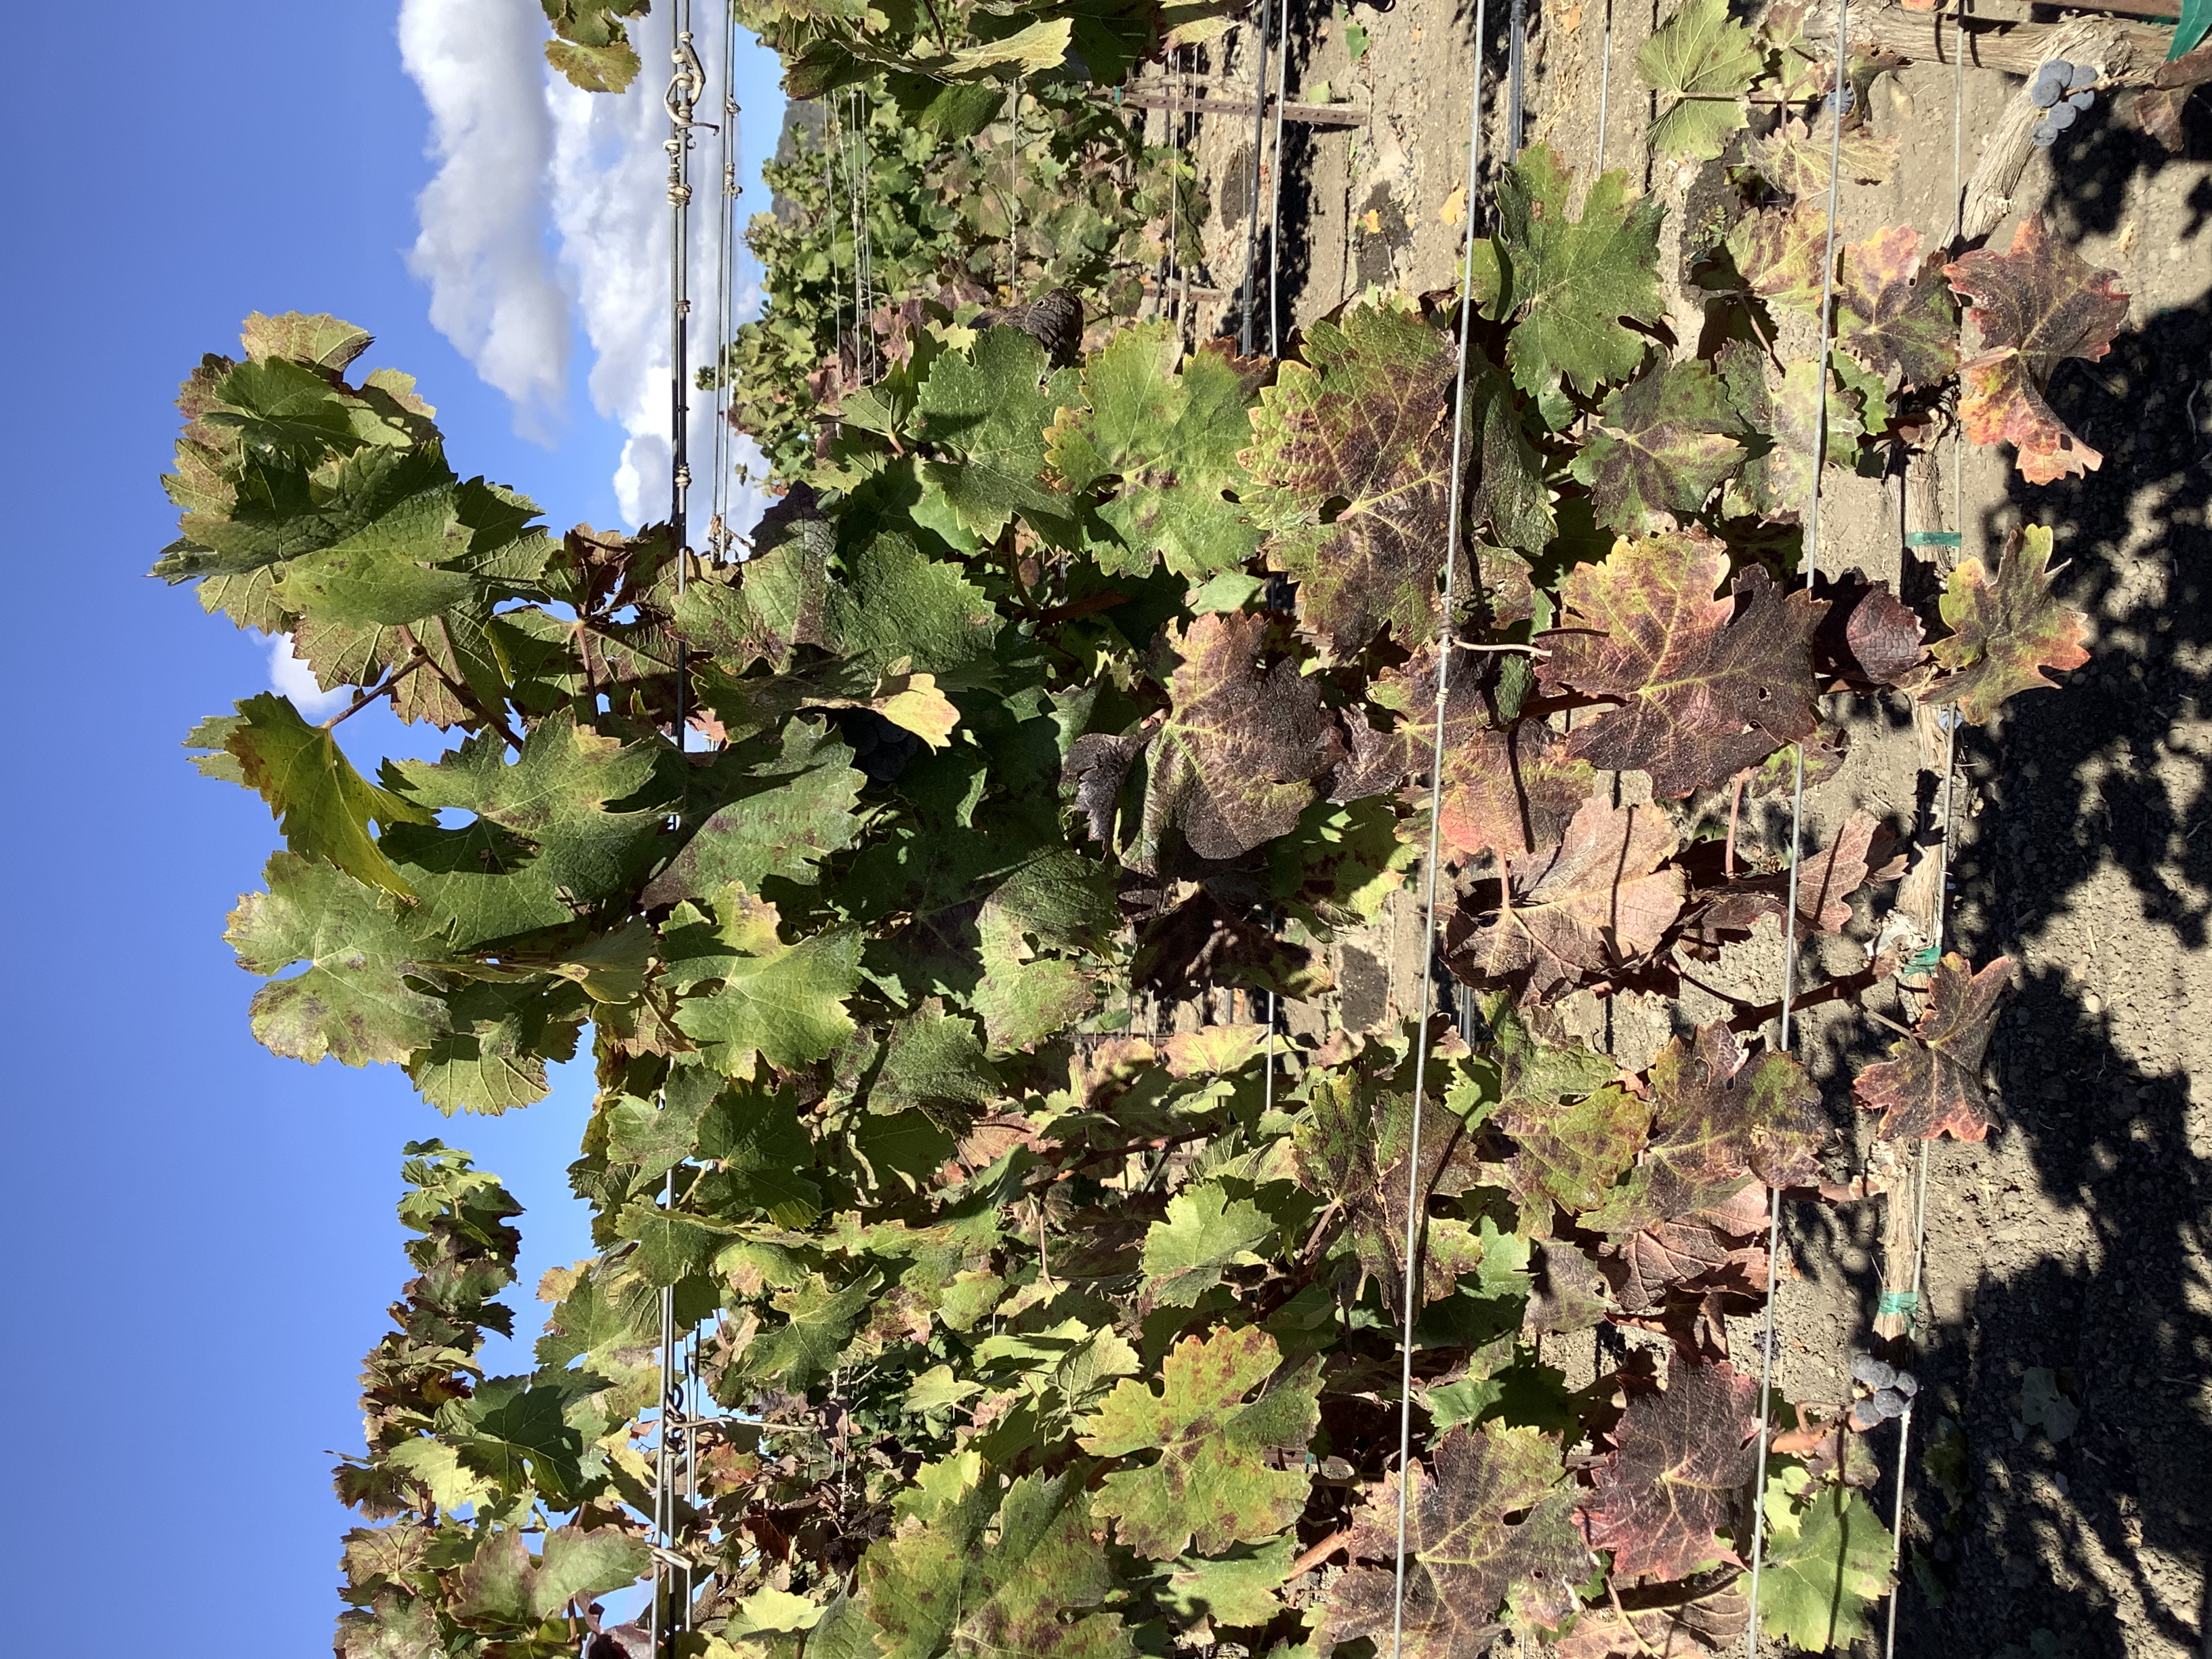
Label: Red Blotch